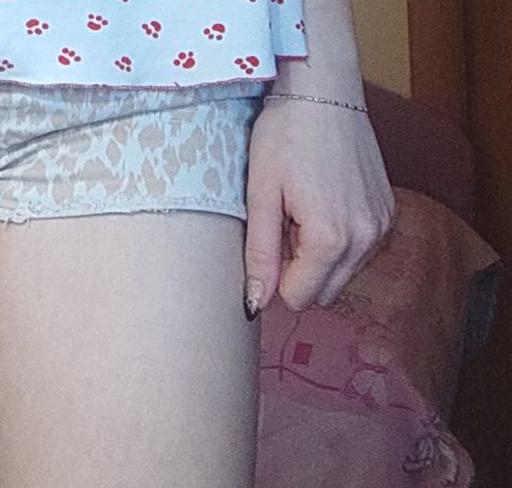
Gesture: no_gesture